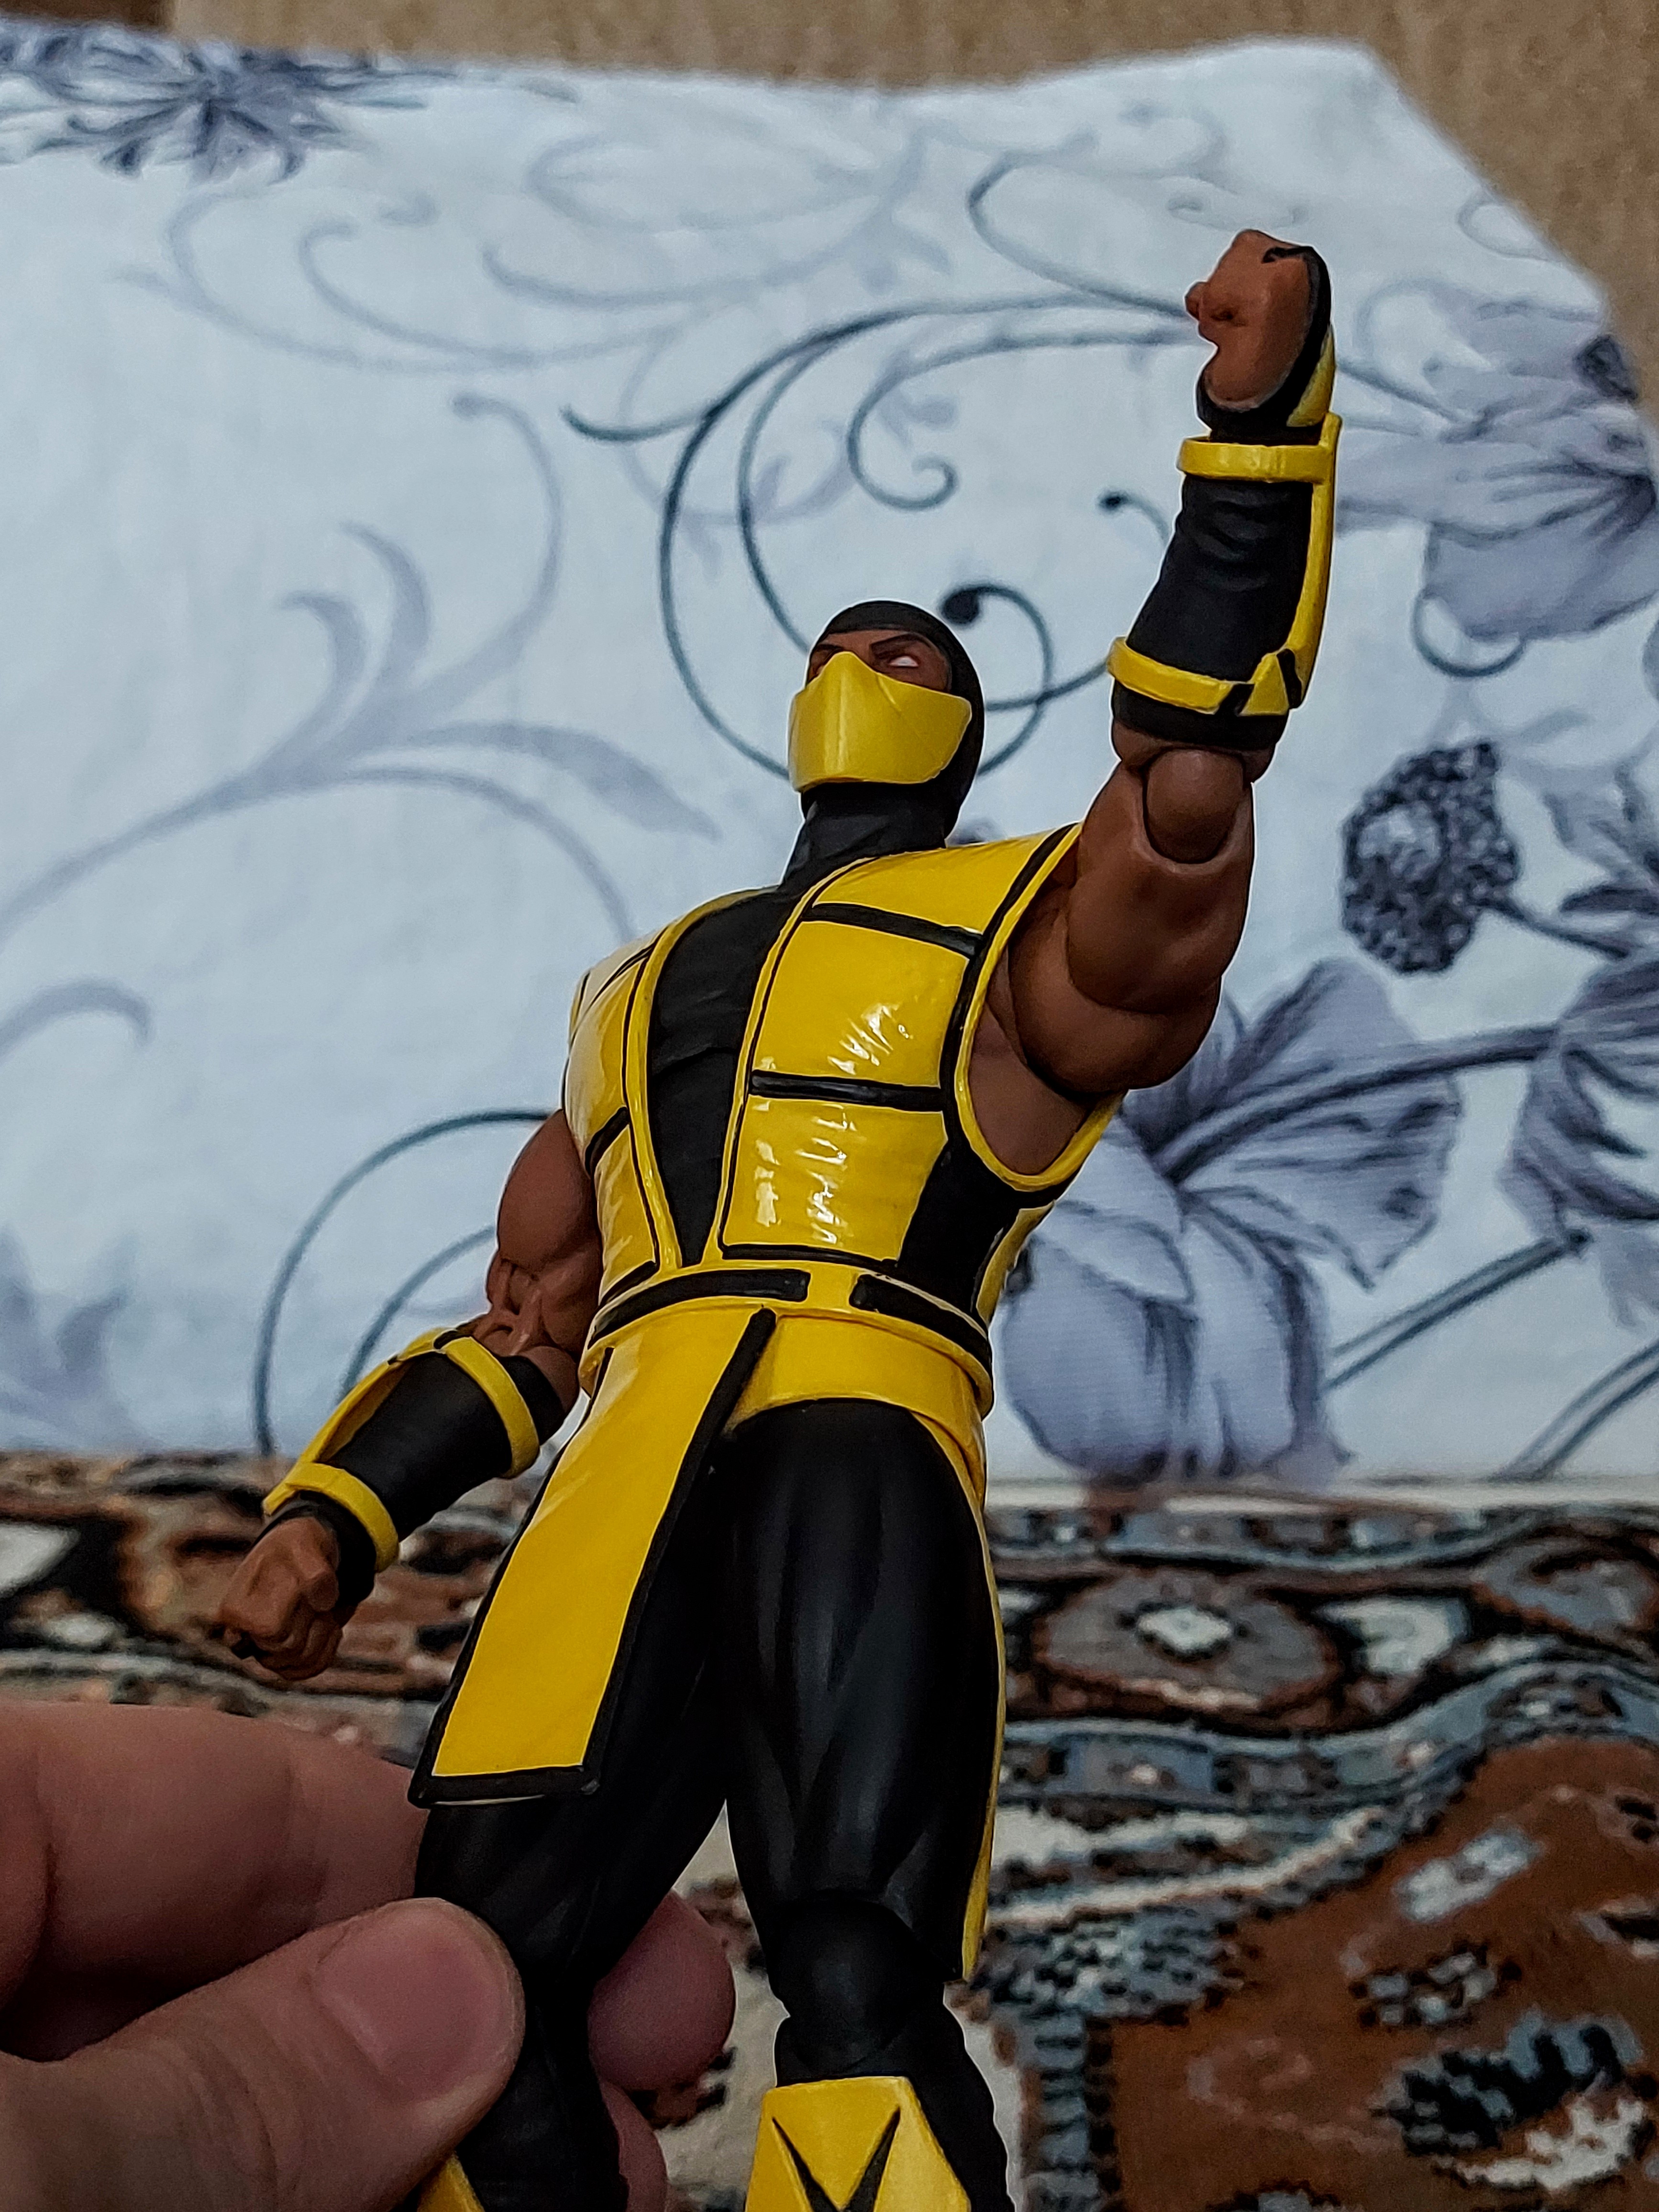
scorpion, storm, collectibles, cartoon, yellow, gesture, art, illustration, fictional character, armour, comics, action figure, drawing, Animated cartoon, personal protective equipment, fiction, justice league, recreation, animation, toy, mythology, anime, painting, hero, costume, superhero